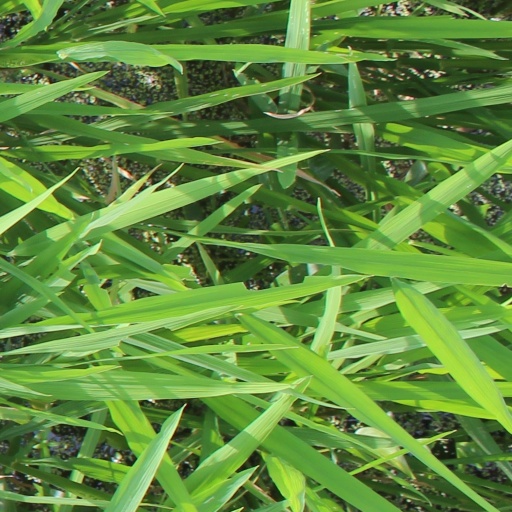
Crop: rice